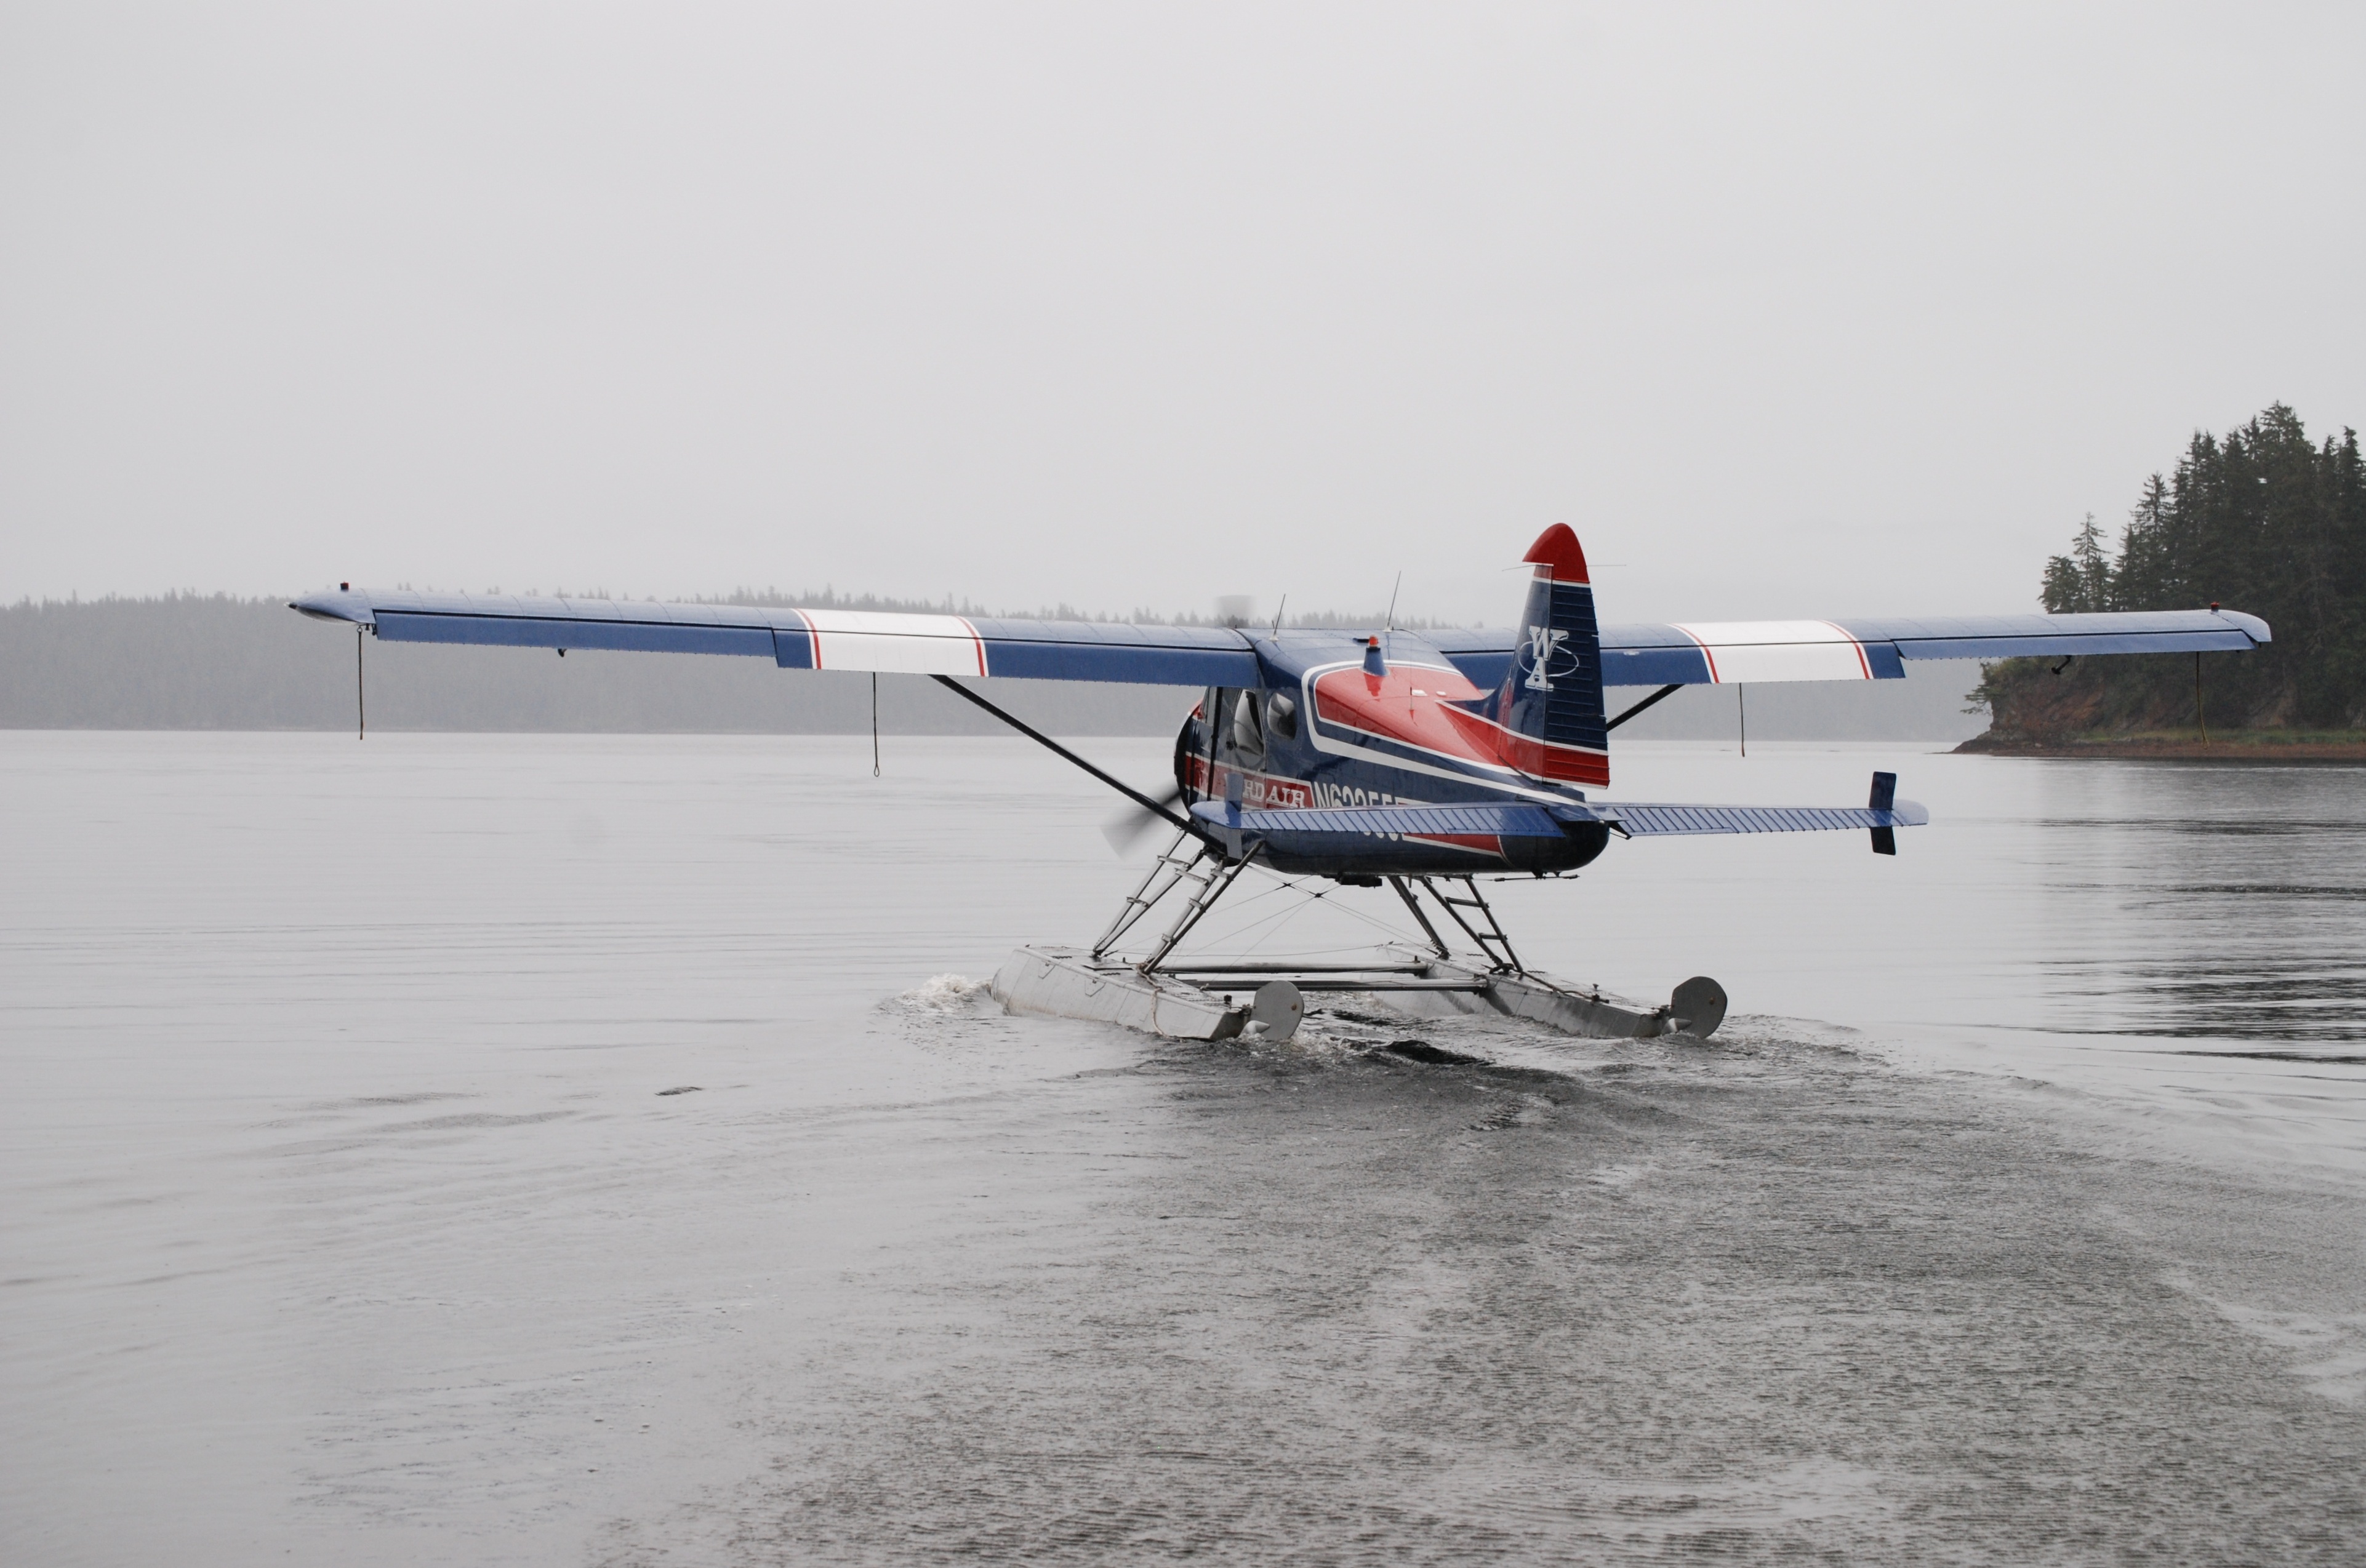
sea, water, wing, adventure, fly, vacation, travel, airplane, plane, aircraft, taxi, transportation, vehicle, aviation, flight, float, arrival, landing, seaplane, light aircraft, atmosphere of earth, general aviation, ultralight aviation